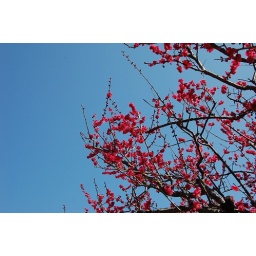
Pinky plum flower against blue cloudless sky